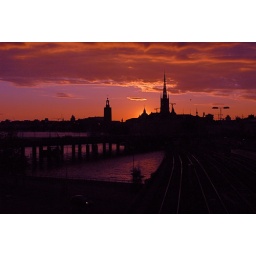
Sun sets over the City Hall tower and Riddarholmen church as well as the Old Town subway tracks and the lake Malaren